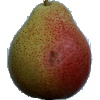
Label: Pear Forelle 1